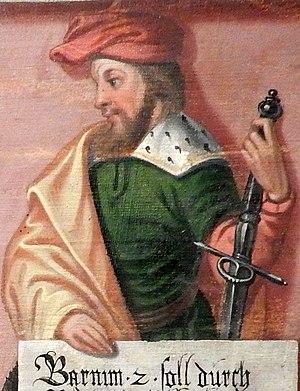
Barnim II de Poméranie est né vers 1277 et est décédé le 28 mai 1295. Il est co duc de Poméranie occidentale.